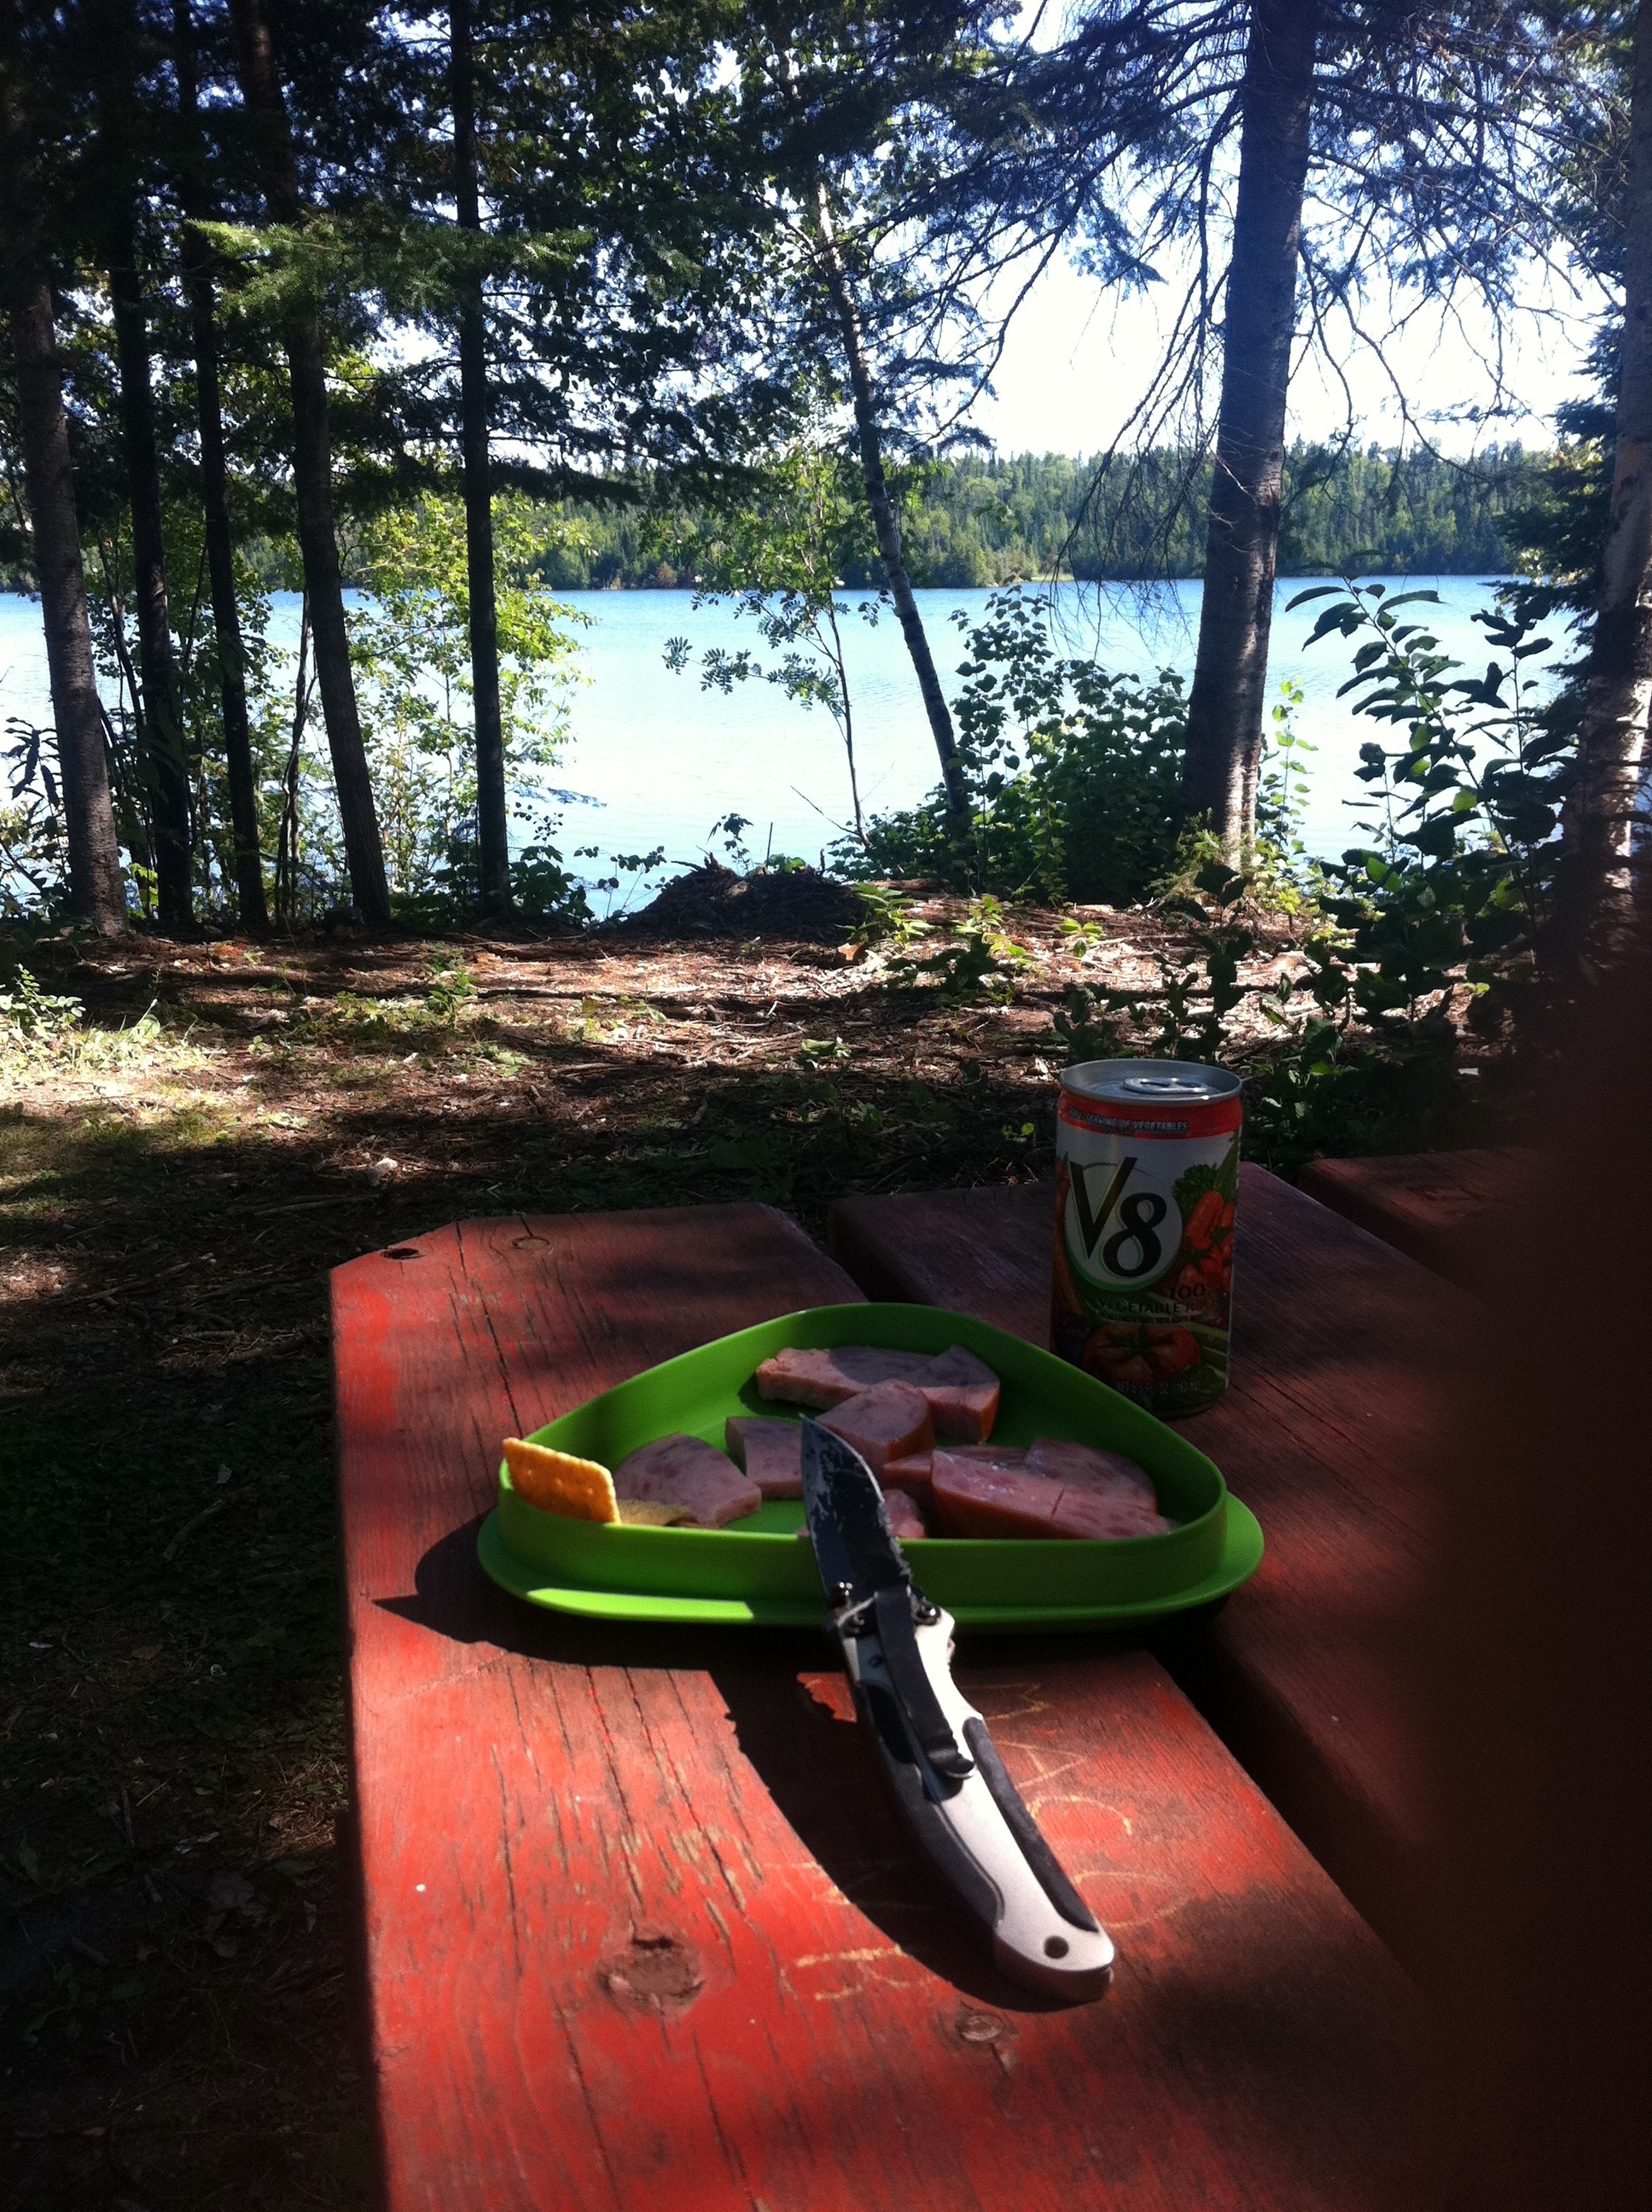
green, vehicle, park, boating, playground, odyssey